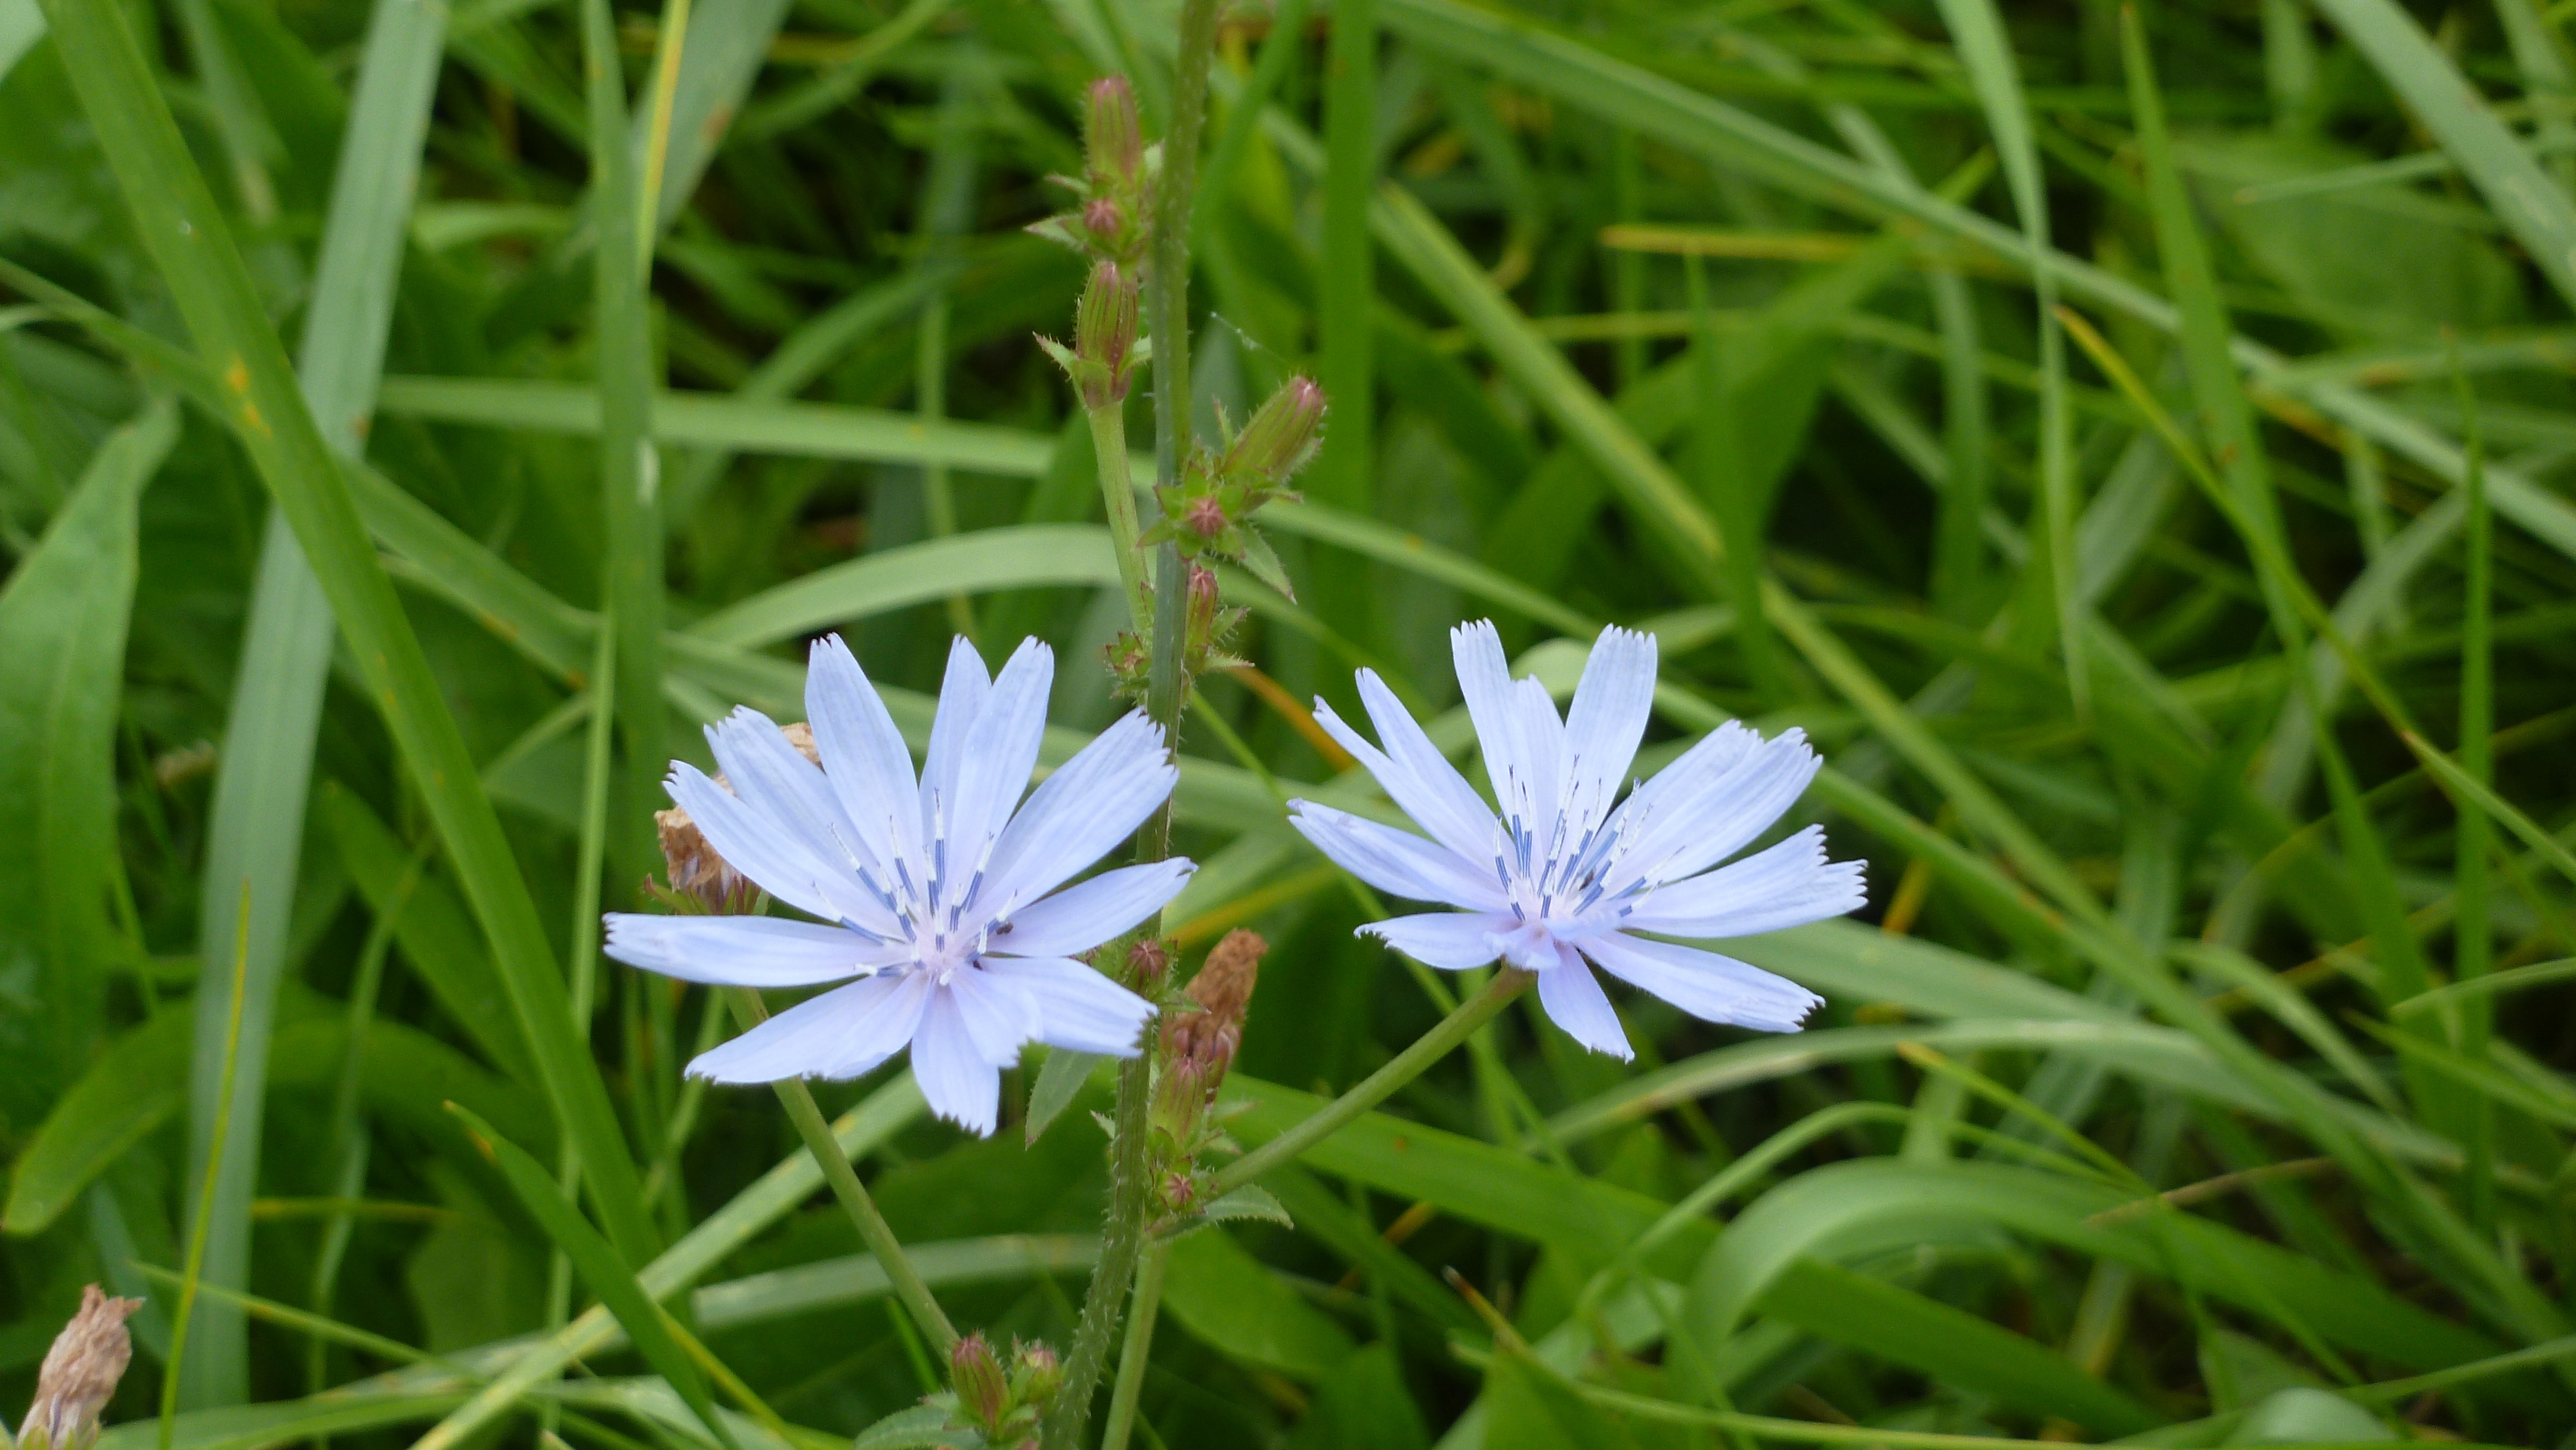
nature, grass, plant, meadow, flower, bloom, food, green, herb, produce, vegetable, autumn, botany, blue, close, flora, wildflower, flowers, chicory, macro photography, flowering plant, light purple, grass family, land plant, leaf vegetable